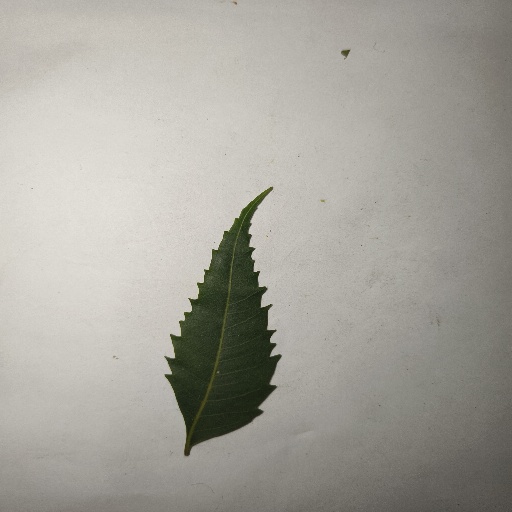
Species: Neem
Leaf condition: Healthy Leaf